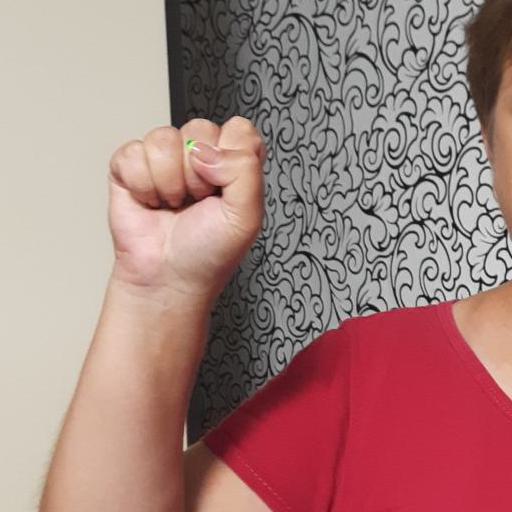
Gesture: fist